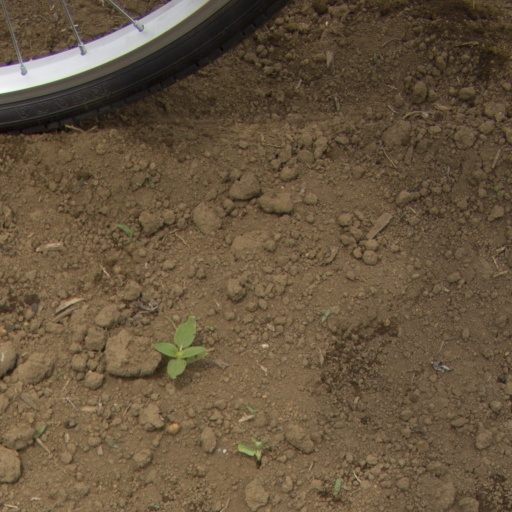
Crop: Jerusalem artichoke